Rupert Hughes

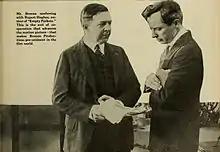
Rupert Hughes (left) with Director Herbert Brenon in 1917

By the time of his Yale degree, Hughes had already given up the idea of a staid life in academia for a new career as an author. His first book, 1898's "The Lakerim Athletic Club", came from a serialized magazine story for boys. Hughes often blurred the lines of job description in his early years, working at various times as a reporter for the "New York Journal" and editor for various magazines including "Current Literature", all the while continuing to write short stories, poetry, and plays.